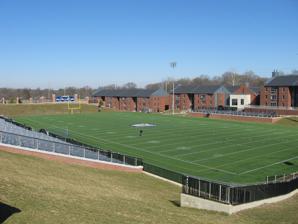
Building: Bud and Jackie Sellick Bowl
Country: United States of America
Year built: 1928
Multi-purpose stadium on the Butler University campus in Indianapolis, IN, US Bud and Jackie Sellick Bowl View of the stadium in 2012 Location Sunset Ave & W. 46th St., Indianapolis, Indiana , United States Coordinates 39°50′40″N 86°9′57″W / 39.84444°N 86.16583°W / 39.84444; -86.16583 Owner Butler University Operator Butler University Capacity 5,647 (seated) 7,500 (approximate with standing room) Surface FieldTurf (installed in 2006) Opened 1928 ; 97 years ago ( 1928 ) Tenants Butler Bulldogs ( NCAA ; 1928–present) Indianapolis Daredevils ( ASL ; 1978–1979) Website butlersports.com/stadium } Bud and Jackie Sellick Bowl is a multi-purpose stadium in Indianapolis, Indiana , United States. It opened in 1928 and is home to the Butler University Bulldogs football and soccer teams. The original seating was 36,000. It held games against the likes of the Four Horsemen of Notre Dame and Red Grange of Illinois. History In 1955, the seating was reduced to 20,000 with the addition of the Hilton U. Brown Theater, and later renovations dropped seating capacity to below 6,000. Renovations to the stadium and its landscape have included removal of the Hilton U. Brown Theater in 2004, widening of the sidelines and installation of a synthetic turf playing surface in fall 2005, and the addition of the Apartment Village on the east side of the complex in 2006. A new press box and new seating on the west and east ends of the stadium were completed by 2010, with the student hill at the south end of the Bowl. New lighting was installed by 2011, and new south end seating and the new entrance was scheduled to be completed by 2013. The additional south end seating will bring the seating capacity back up to approximately 7,500. Construction completed on the 2010 phase of the renovation includes the building of a brick press box with multi-use booths and new seating on the west and east sides of the playing surface. The renovation of the facility increased the seating capacity to 5,647 with the addition of new bleacher seats along the west side of the field and a section of seating for visiting fans on the east side. The brick press box is approximately 40 yards long, reaching between the field's two 30-yard lines. The main level has home and visitor radio booths along with private booths for home and visiting coaches. Also, there is an expanded area for game operations and the top-level houses a video booth and an observation deck. On September 8, 2012, the stadium held its first night football game in over 70 years. The Bulldogs defeated Franklin, 42–14, before a crowd of 4,148. In 2017, after having been known as the Butler Bowl since its completion, the stadium was renamed the Bud and Jackie Sellick Bowl . Gallery Game field, 2011 Endzone, 2012 Grandstand and boxes, 2012 2012 night game Scoreboard See also List of NCAA Division I FCS football stadiums References